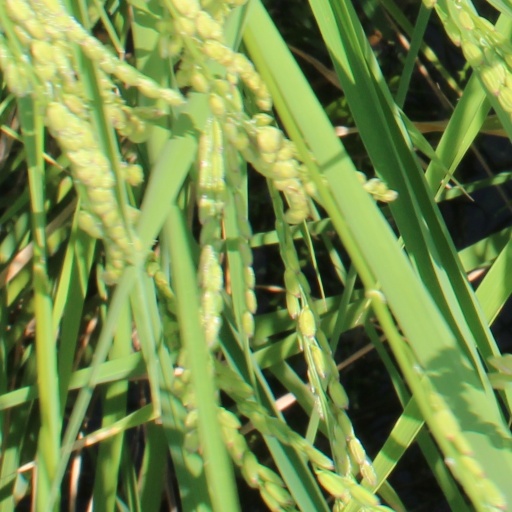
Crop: rice